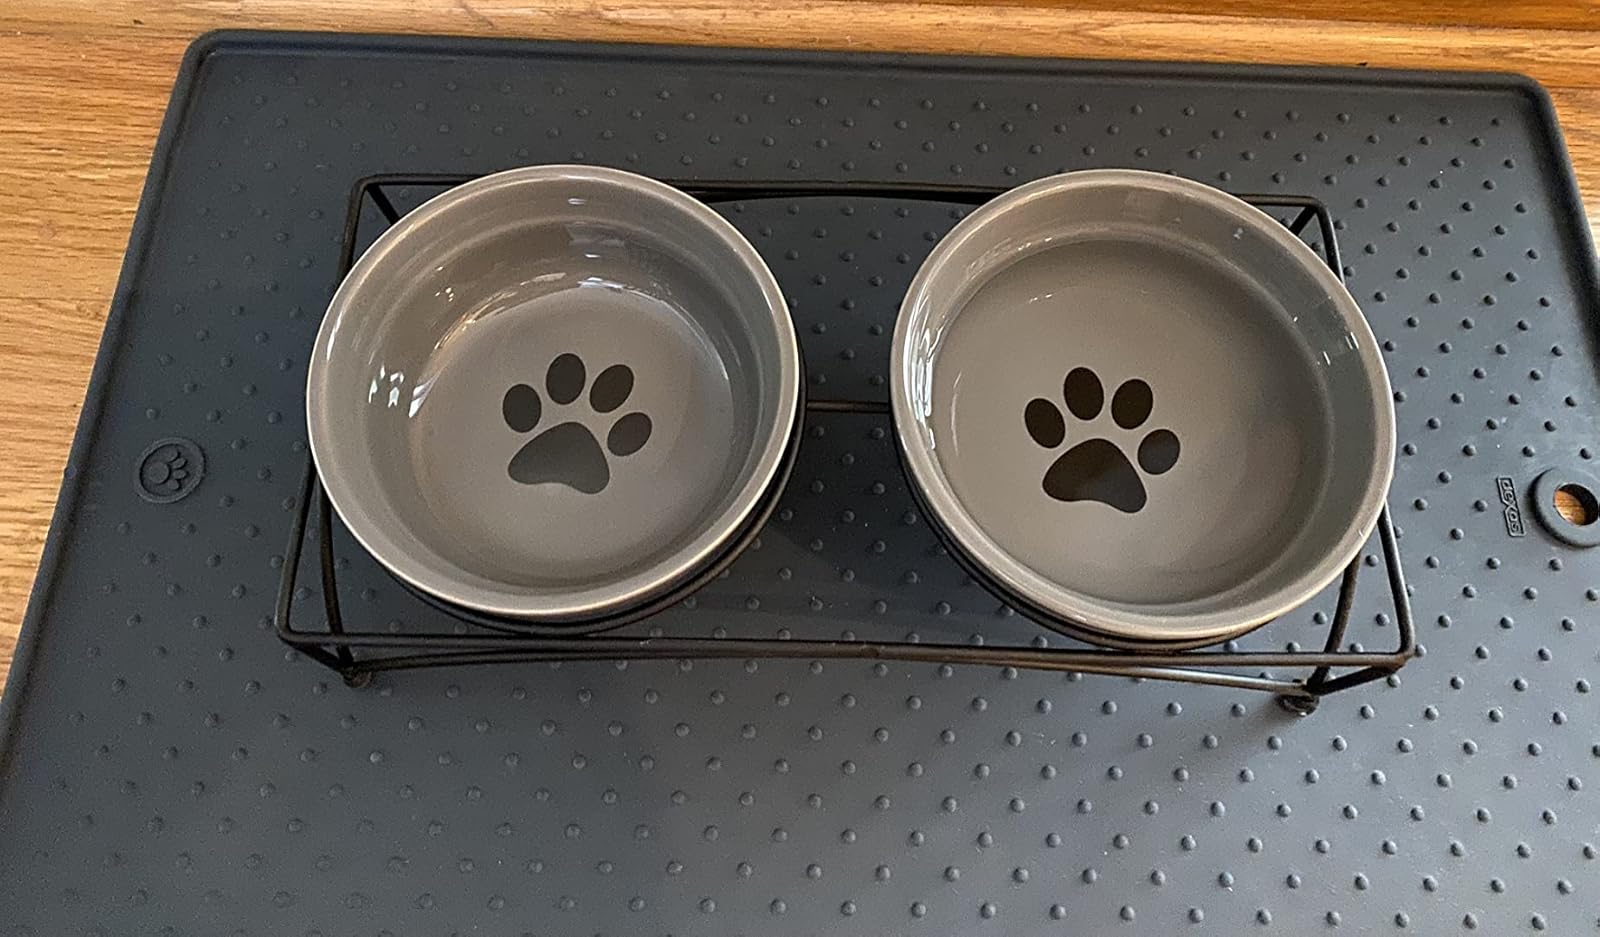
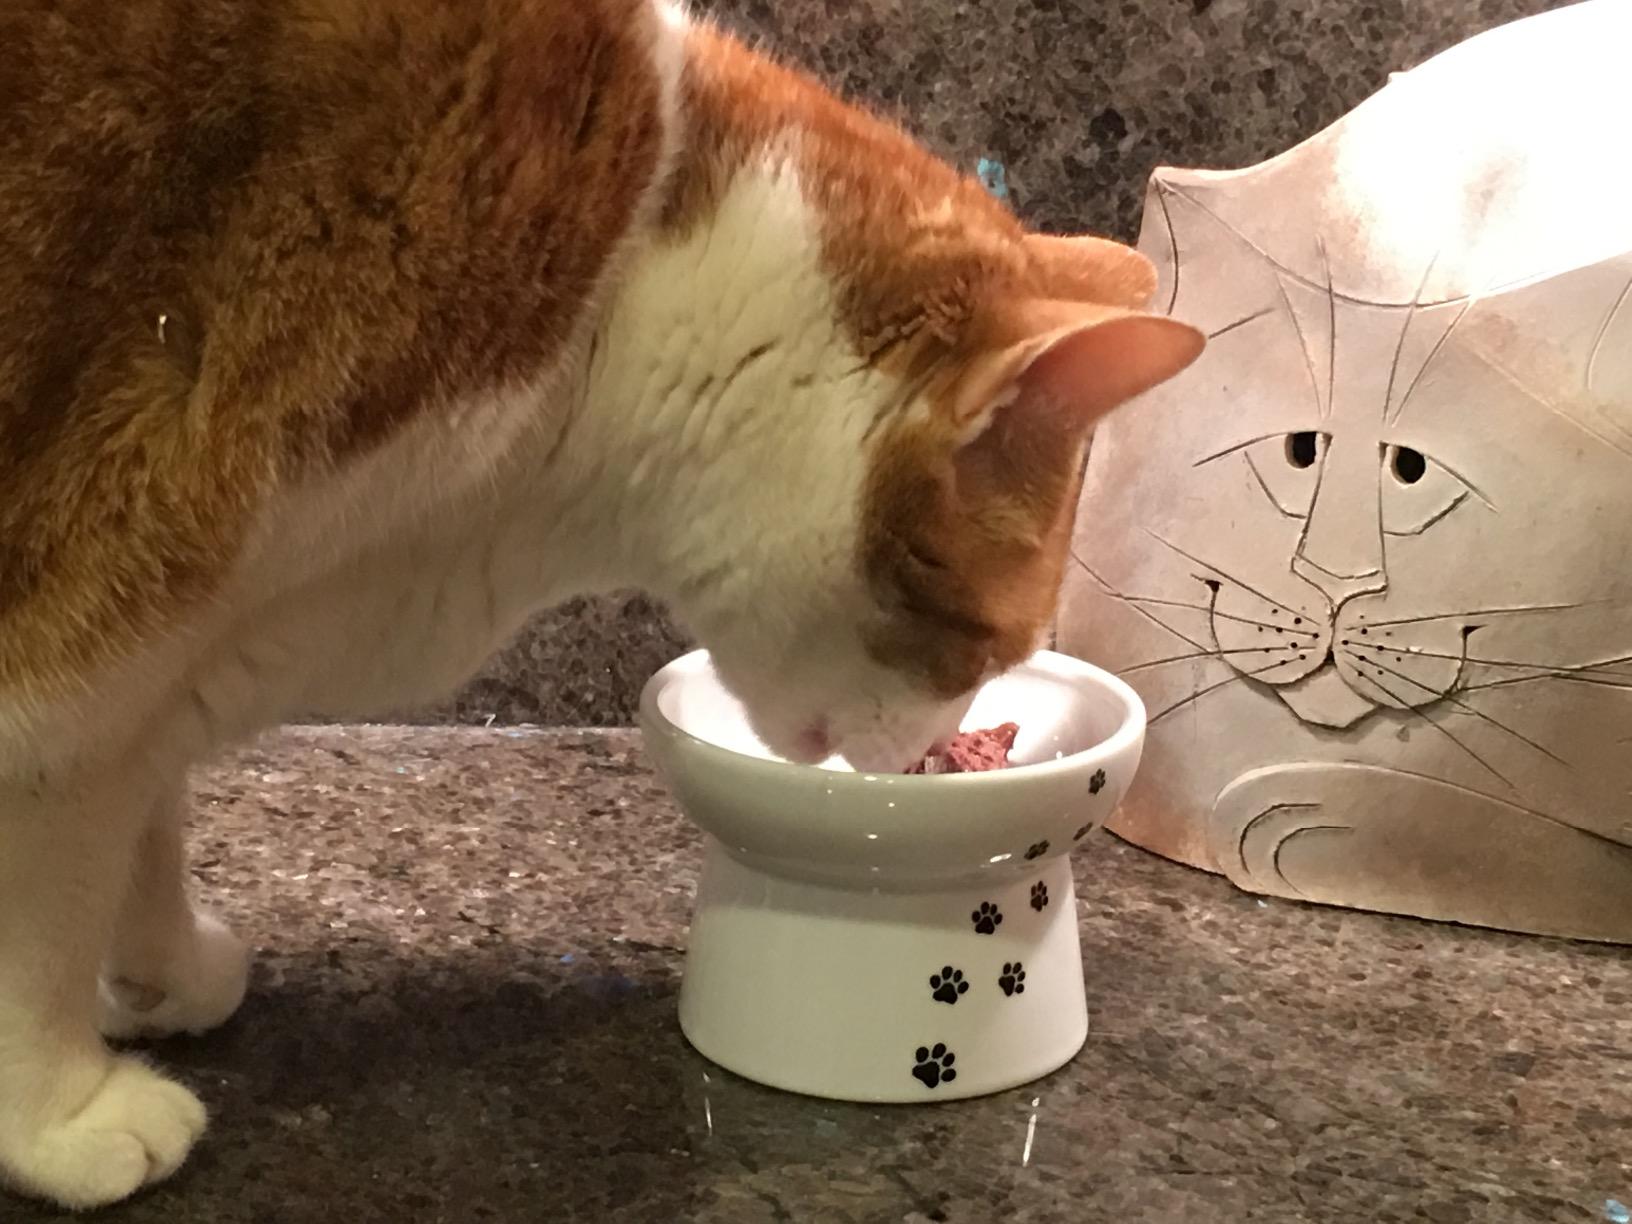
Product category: items_bowl
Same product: no